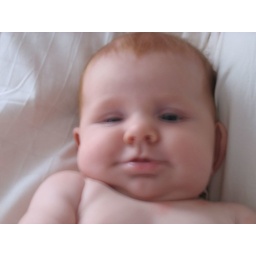
I'm cute even if I spit up all over my shirt